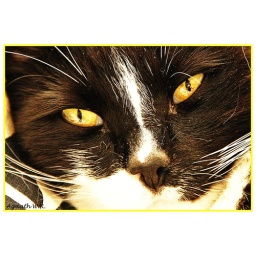
There is a new little person in the house ...... they call it baby ..... I'm depressed